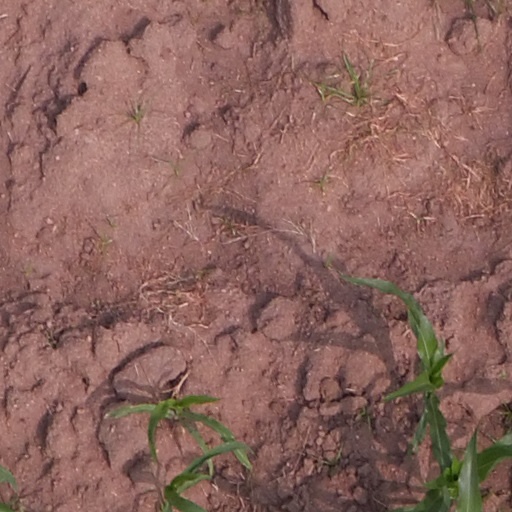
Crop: maize; corn